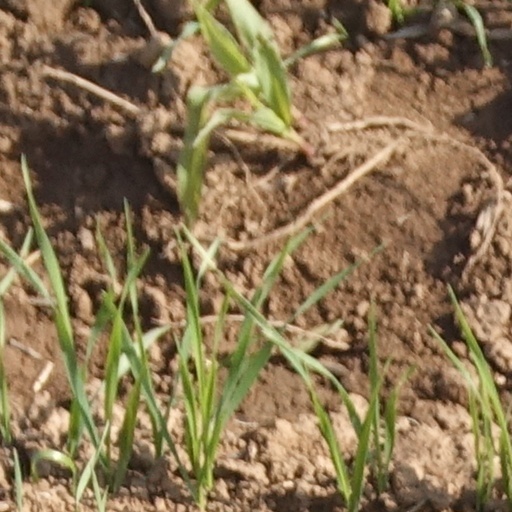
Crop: wheat